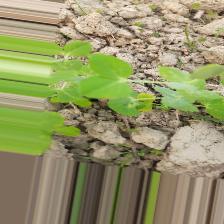
Label: Powdery Mildew